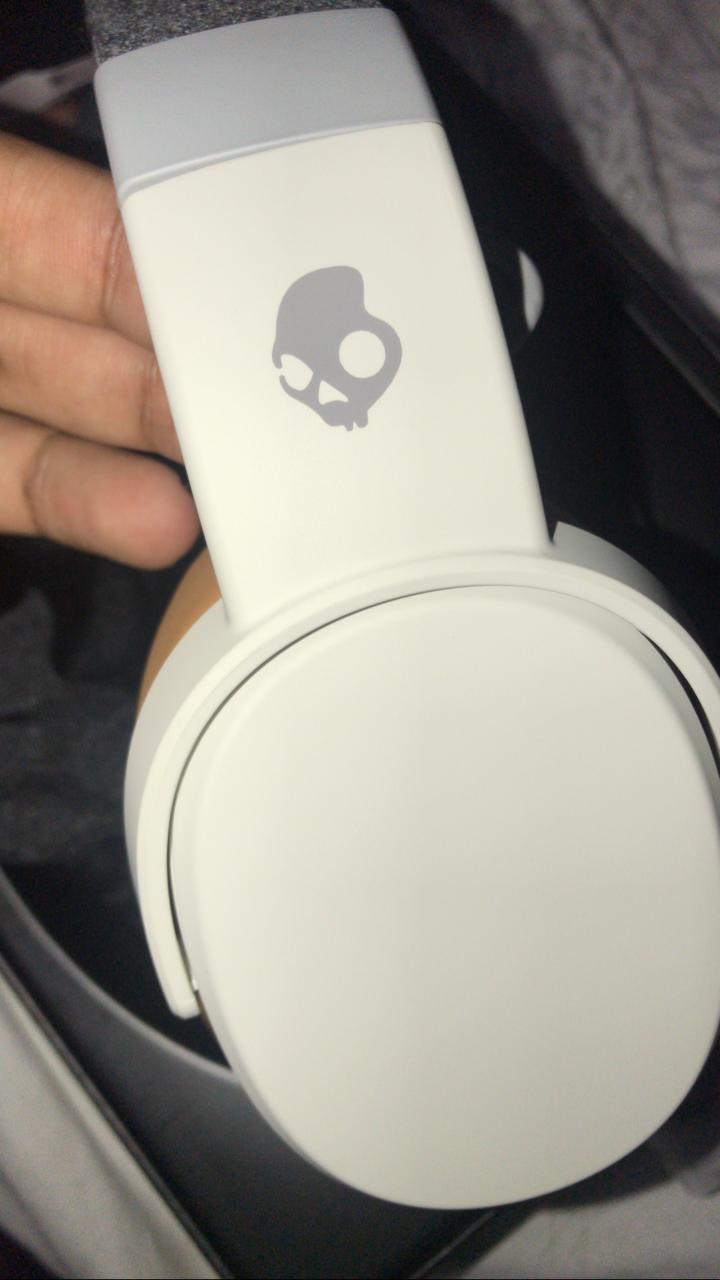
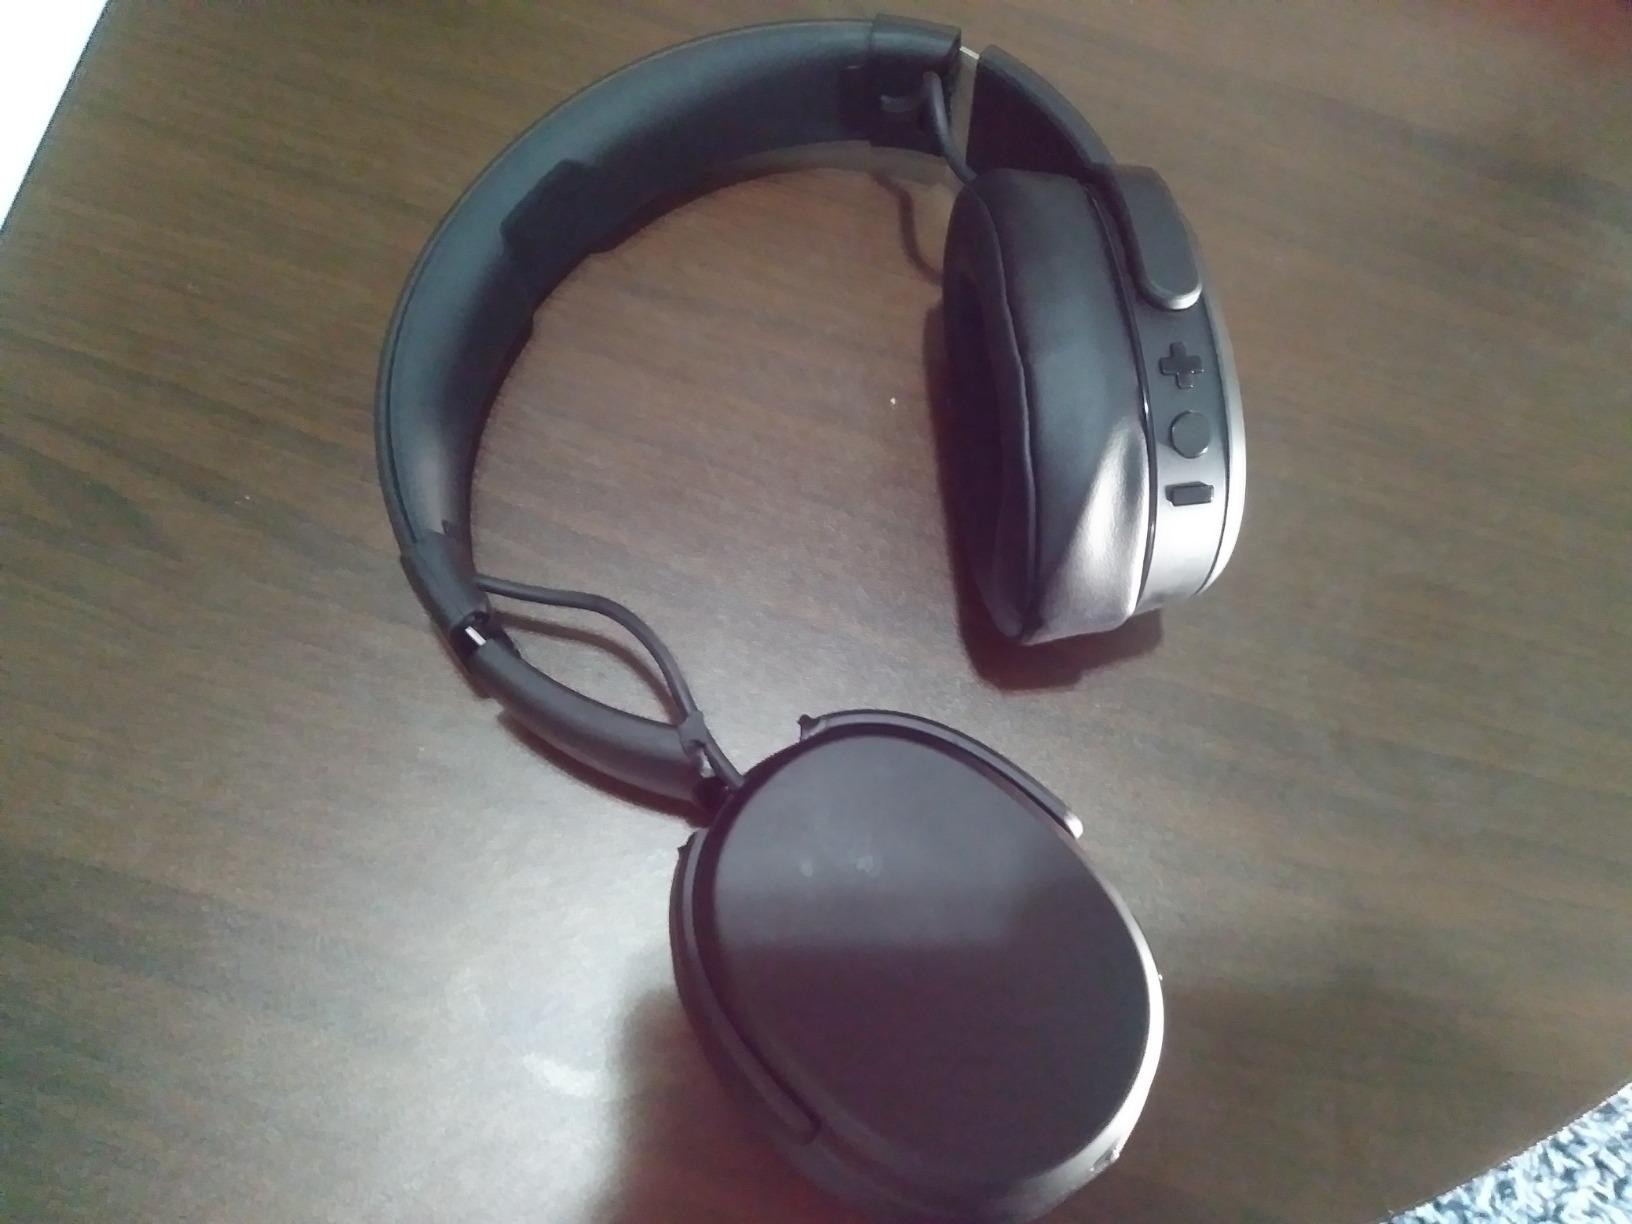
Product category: headphones
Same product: no